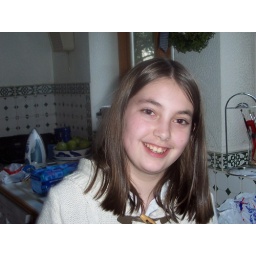
harriet in the kitchen at clifton park road